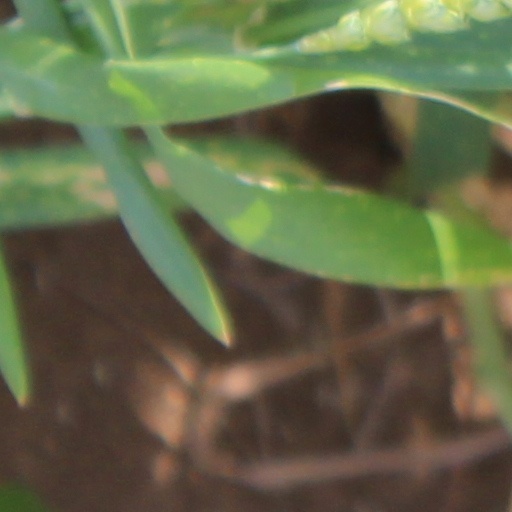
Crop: wheat